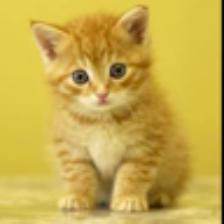
Label: NonHuman